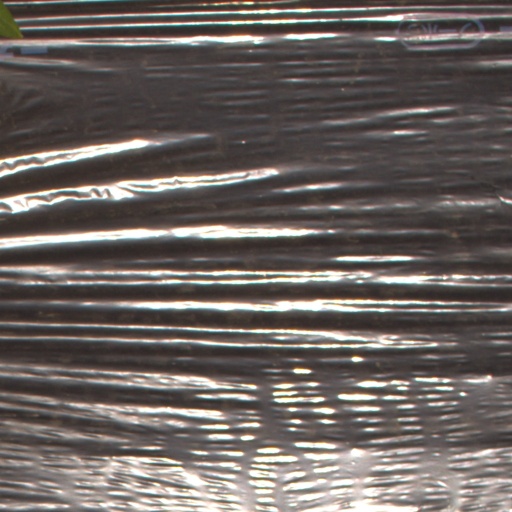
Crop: Jerusalem artichoke